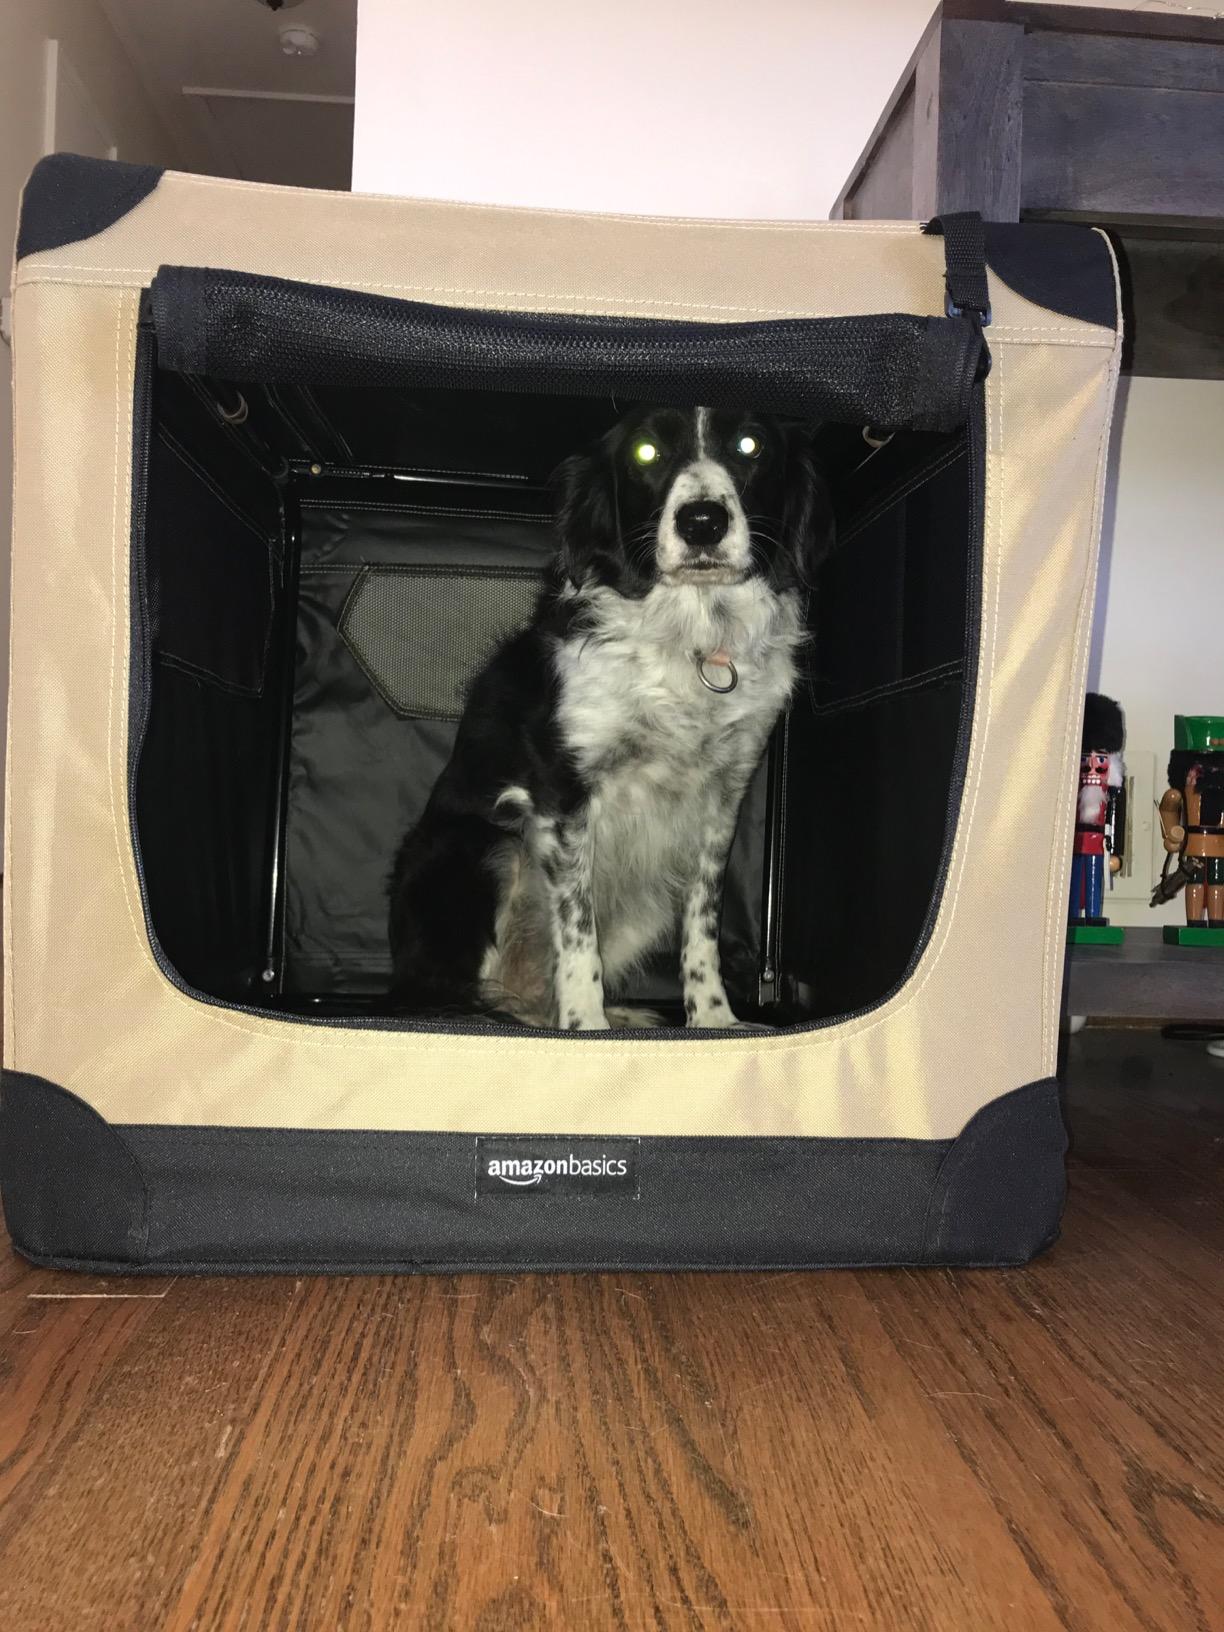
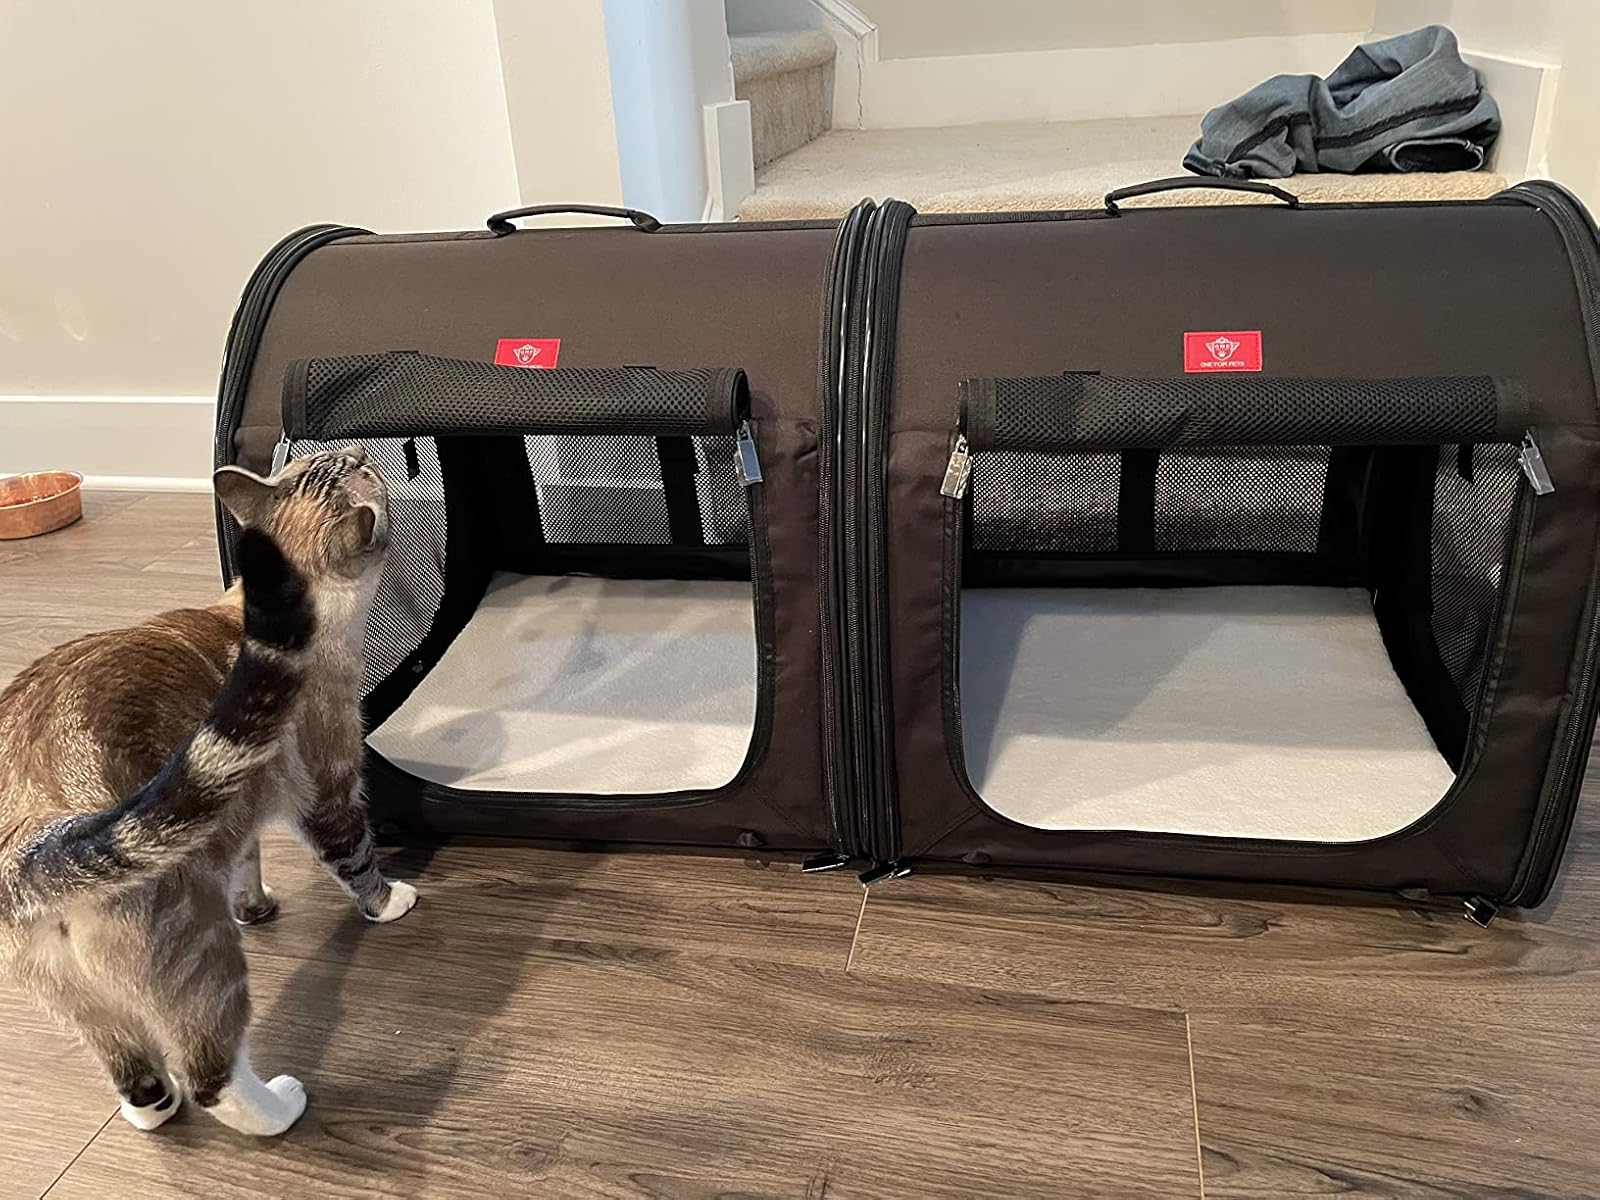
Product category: items_kennel
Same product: no